Rocket Lab

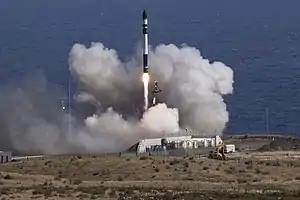
Launch Complex-1, Māhia Peninsula, New Zealand

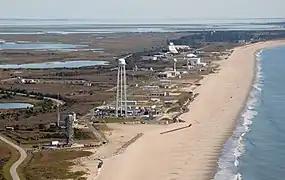
The Mid-Atlantic Regional Spaceport and, in the background, NASA's Wallops Flight Facility as seen in September 2012

The company announced in March 2021 that it was developing a new medium-lift two-stage human-rated launch vehicle called "Neutron". Neutron is expected to be tall with a fairing. It will have capacities. Rocket Lab said they aim to make the first stage of the vehicle reusable, with landings planned on a floating landing platform downrange in the ocean. This method is similar to how SpaceX recovers the Falcon 9 and Falcon Heavy rockets. During a question and answer session with space and rocket communicator Scott Manley, Beck indicated a preference to avoid fixed assets such as landing barges. This indicated that design work had proceeded on the basis that the Neutron would return for landing rather than landing downrange.